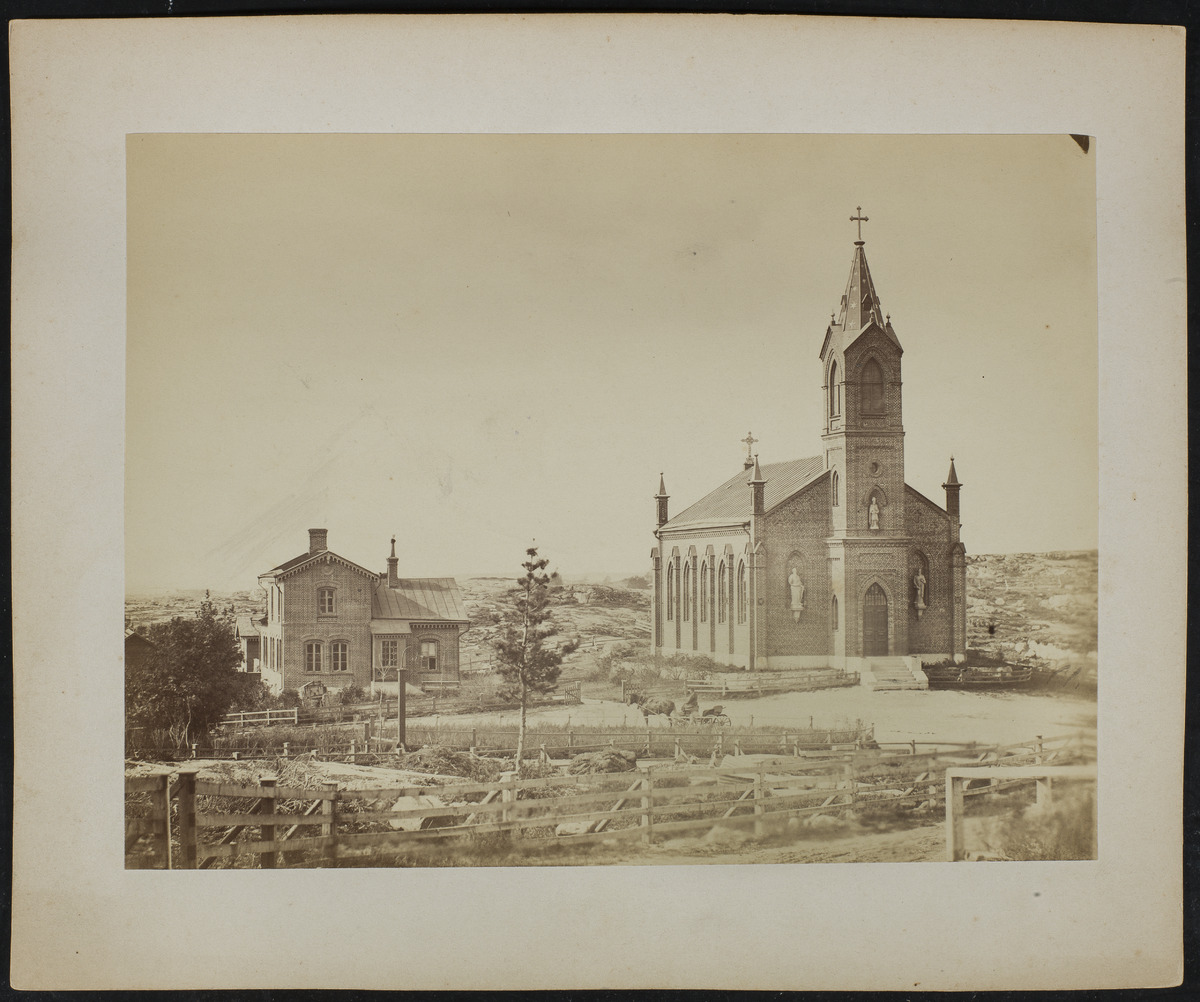
Roomalaiskatolisen Pyhän Henrikin katedraali ja pappila, nykyinen osoite Puistokatu 1 (kirkko Pyhän Henrikin aukio 1)
sisällön kuvaus: Roomalaiskatolisen Pyhän Henrikin katedraali ja pappila, nykyinen osoite Puistokatu 1 (kirkko Pyhän Henrikin aukio 1). Kirkon edessä hevoskärryt ja ajaja, taustalla Kaivopuiston paljaita kallioita. mustavalkoinen
Kuvaaja: Hårdh, C.A., valokuvaaja
Ajankohta: kuvausaika 1862 - 75
Paikka: Suomi, Uusimaa, Helsinki, Ullanlinna Helsinki, Pyhän Henrikin aukio 1
Aiheet: Pyhän Henrikin katedraaliseurakunta, kirkot, pappilat, tiilirakennukset, hevosajoneuvot, kalliot